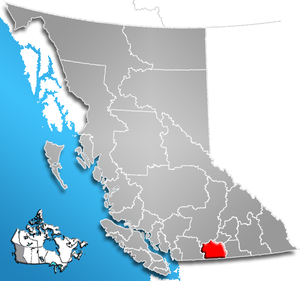
Le District régional de Okanagan-Similkameen en Colombie-Britannique est situé dans le Centre-Sud de la Province. Le siège du district est situé à Penticton.